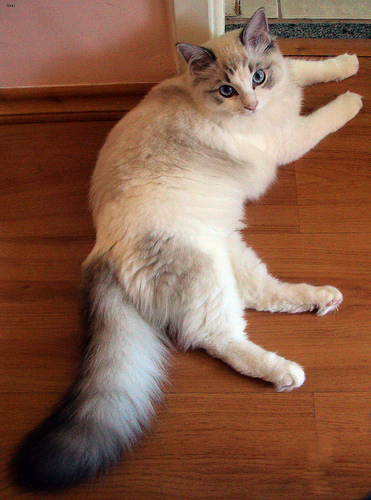
Animal: cat
Breed: ragdoll